Center for Cartoon Studies

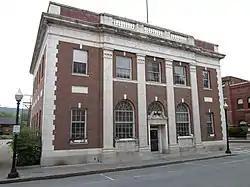
Former White River Junction Post Office and current CCS main building

The Schulz Library, named after Charles M. Schulz, is the official library of the Center for Cartoon Studies and currently houses over 20,000 titles. The Library's collection focuses on comic books, graphic novels, as well as "books about cartooning – both academic and instructional." The Schulz's collection has grown largely from donations from collectors and publishers, as well as artists.